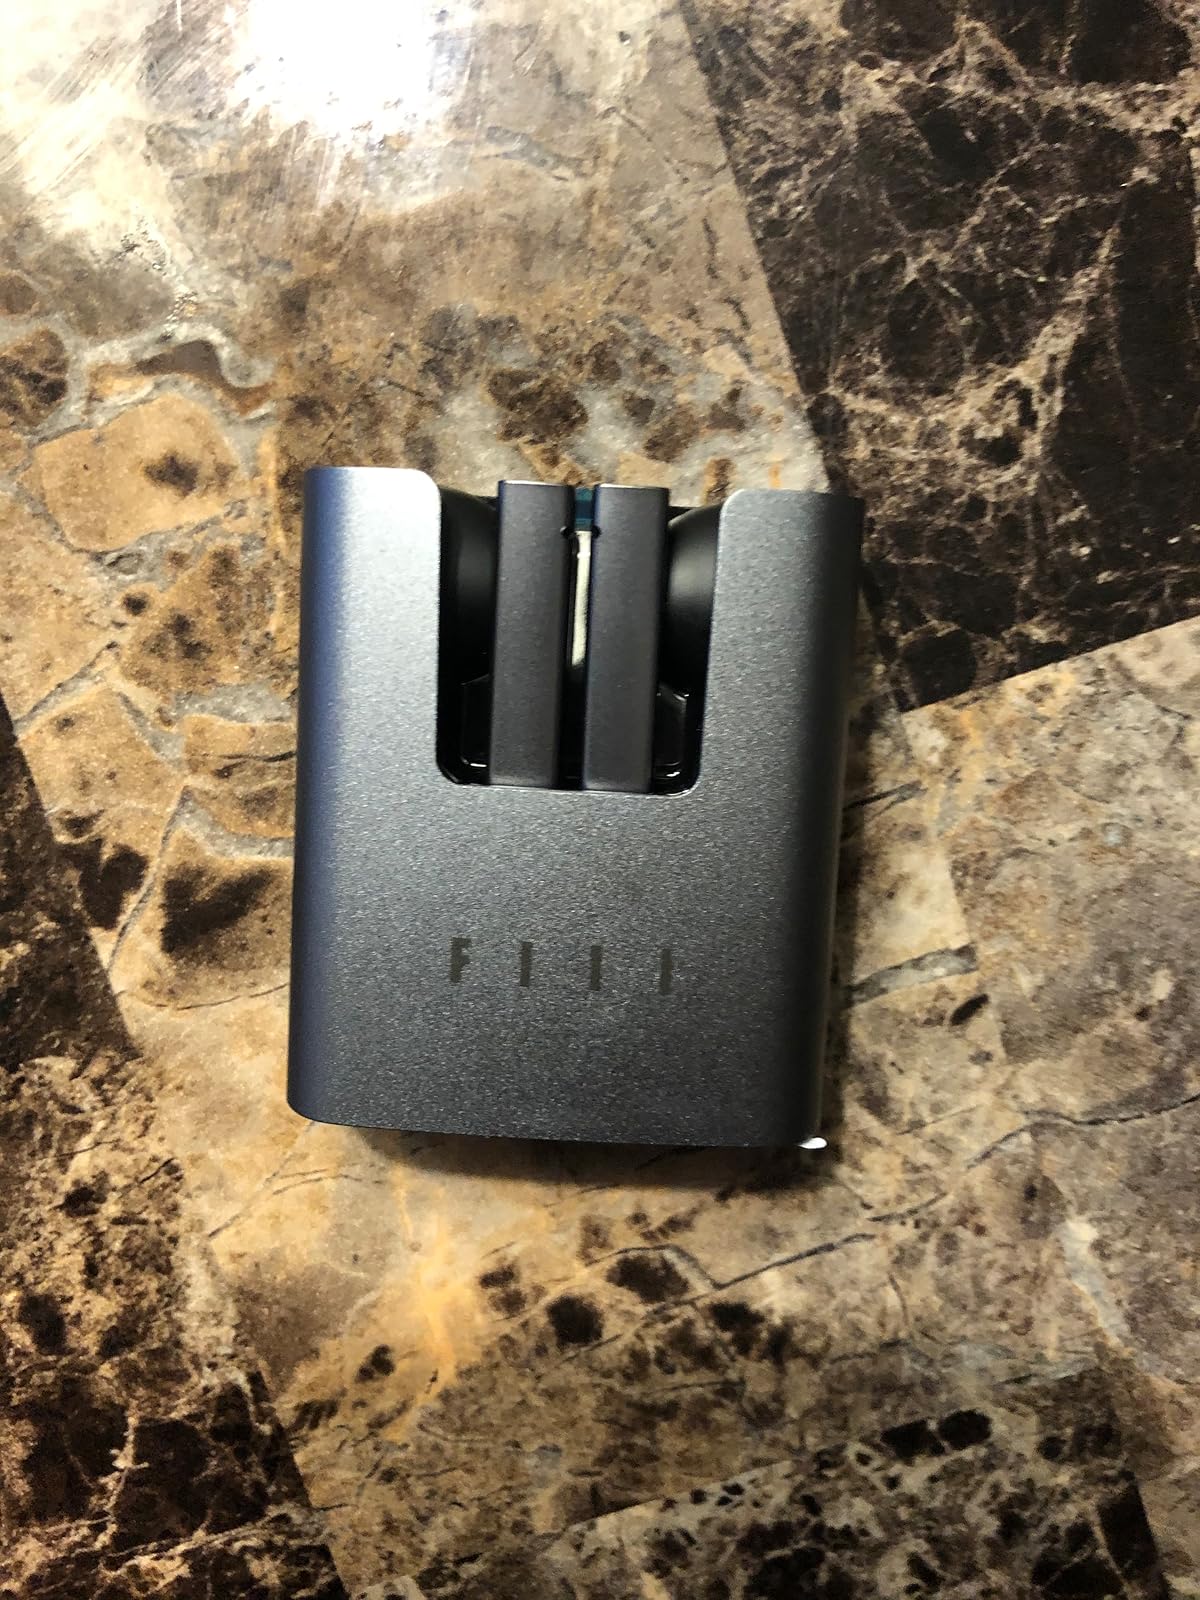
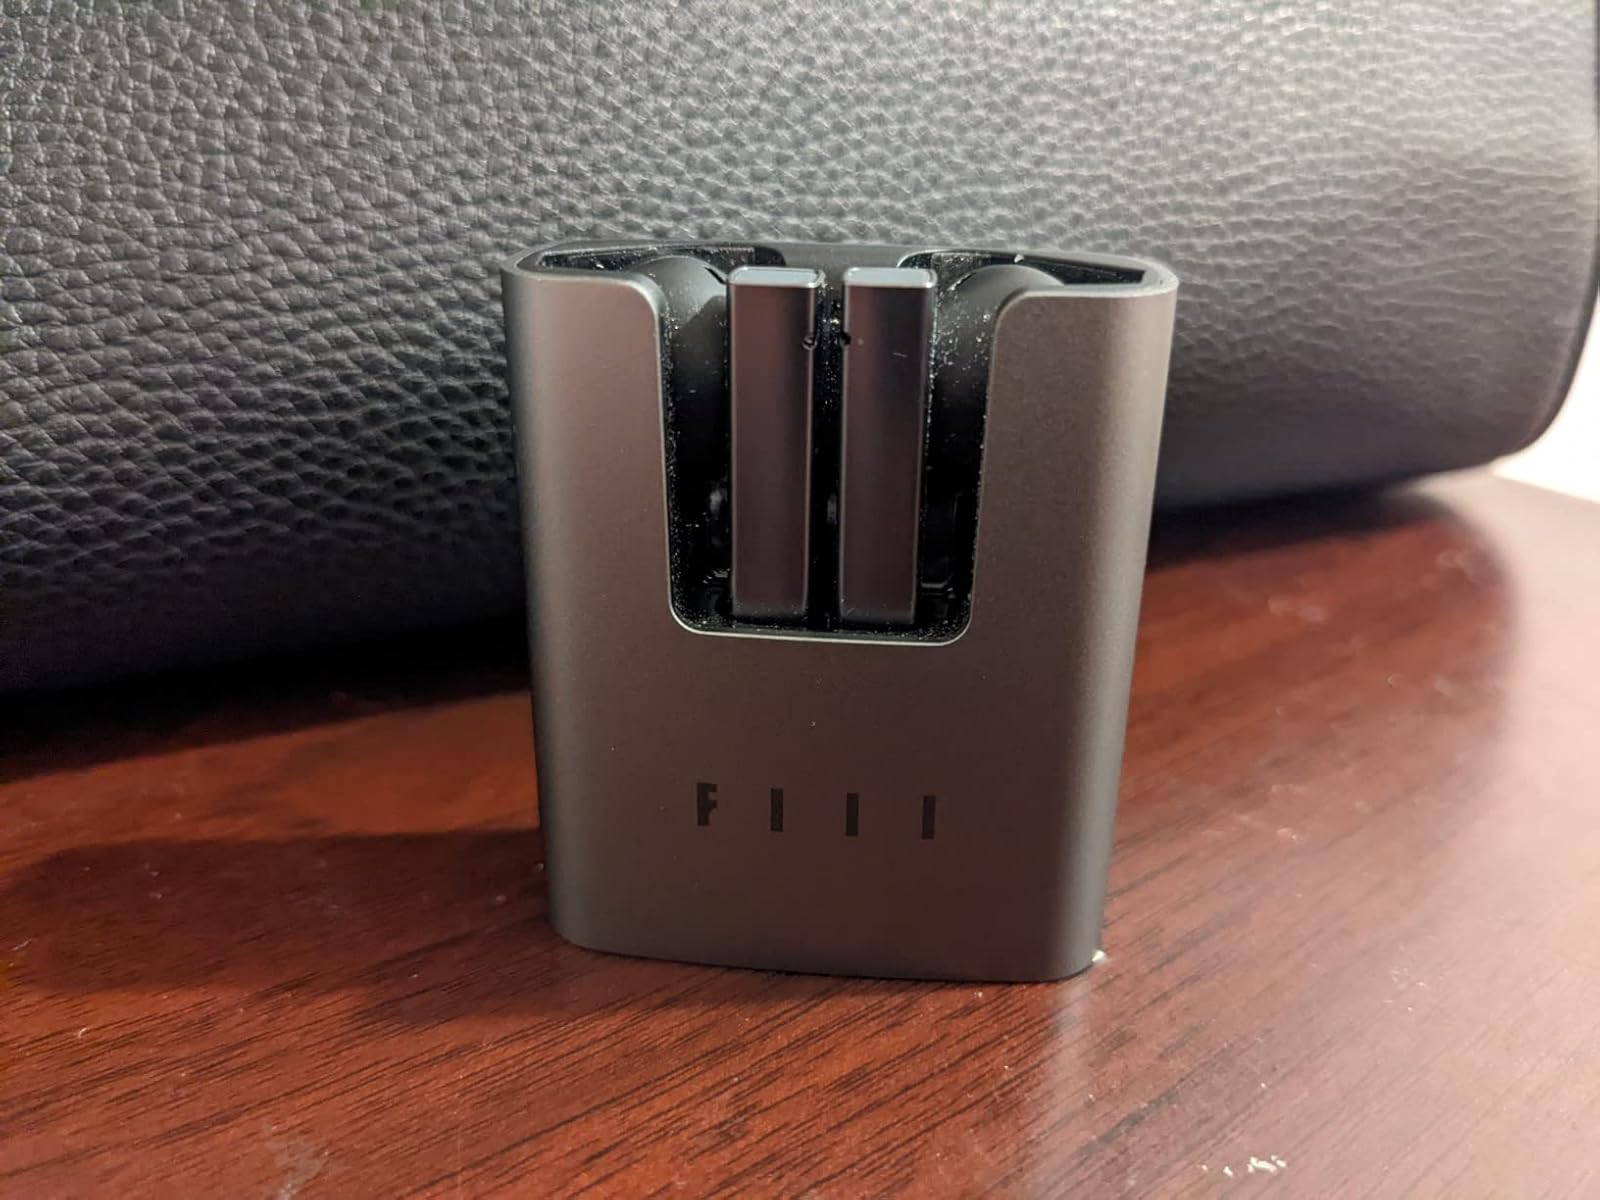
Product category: earbuds
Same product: yes